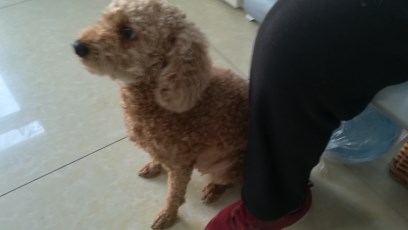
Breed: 7449-n000128-teddy